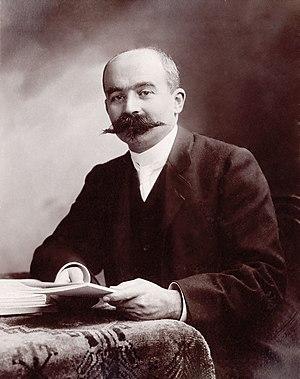
Jean-Albert Gauthier-Villars (1828 - 1898), ingénieur et éditeur français.
Jean-Albert Gauthier-Villars, né le 31 mars 1828 à Lons-le-Saunier et décédé le 5 février 1898 à Paris, est un ingénieur et un éditeur français